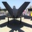
Label: airplane